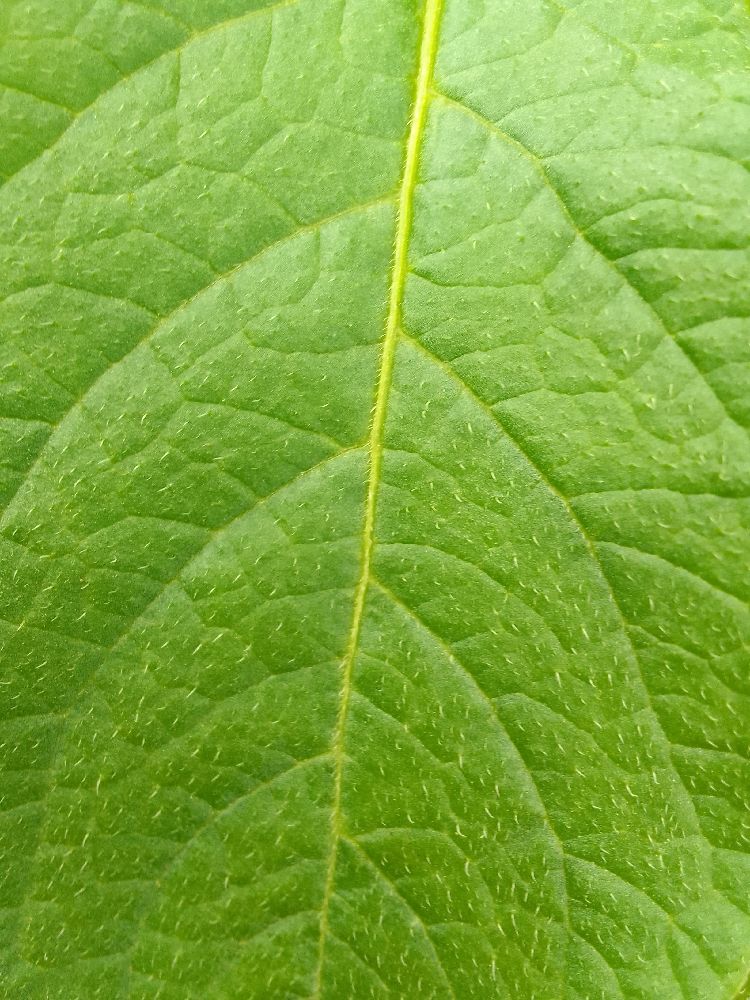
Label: Healthy